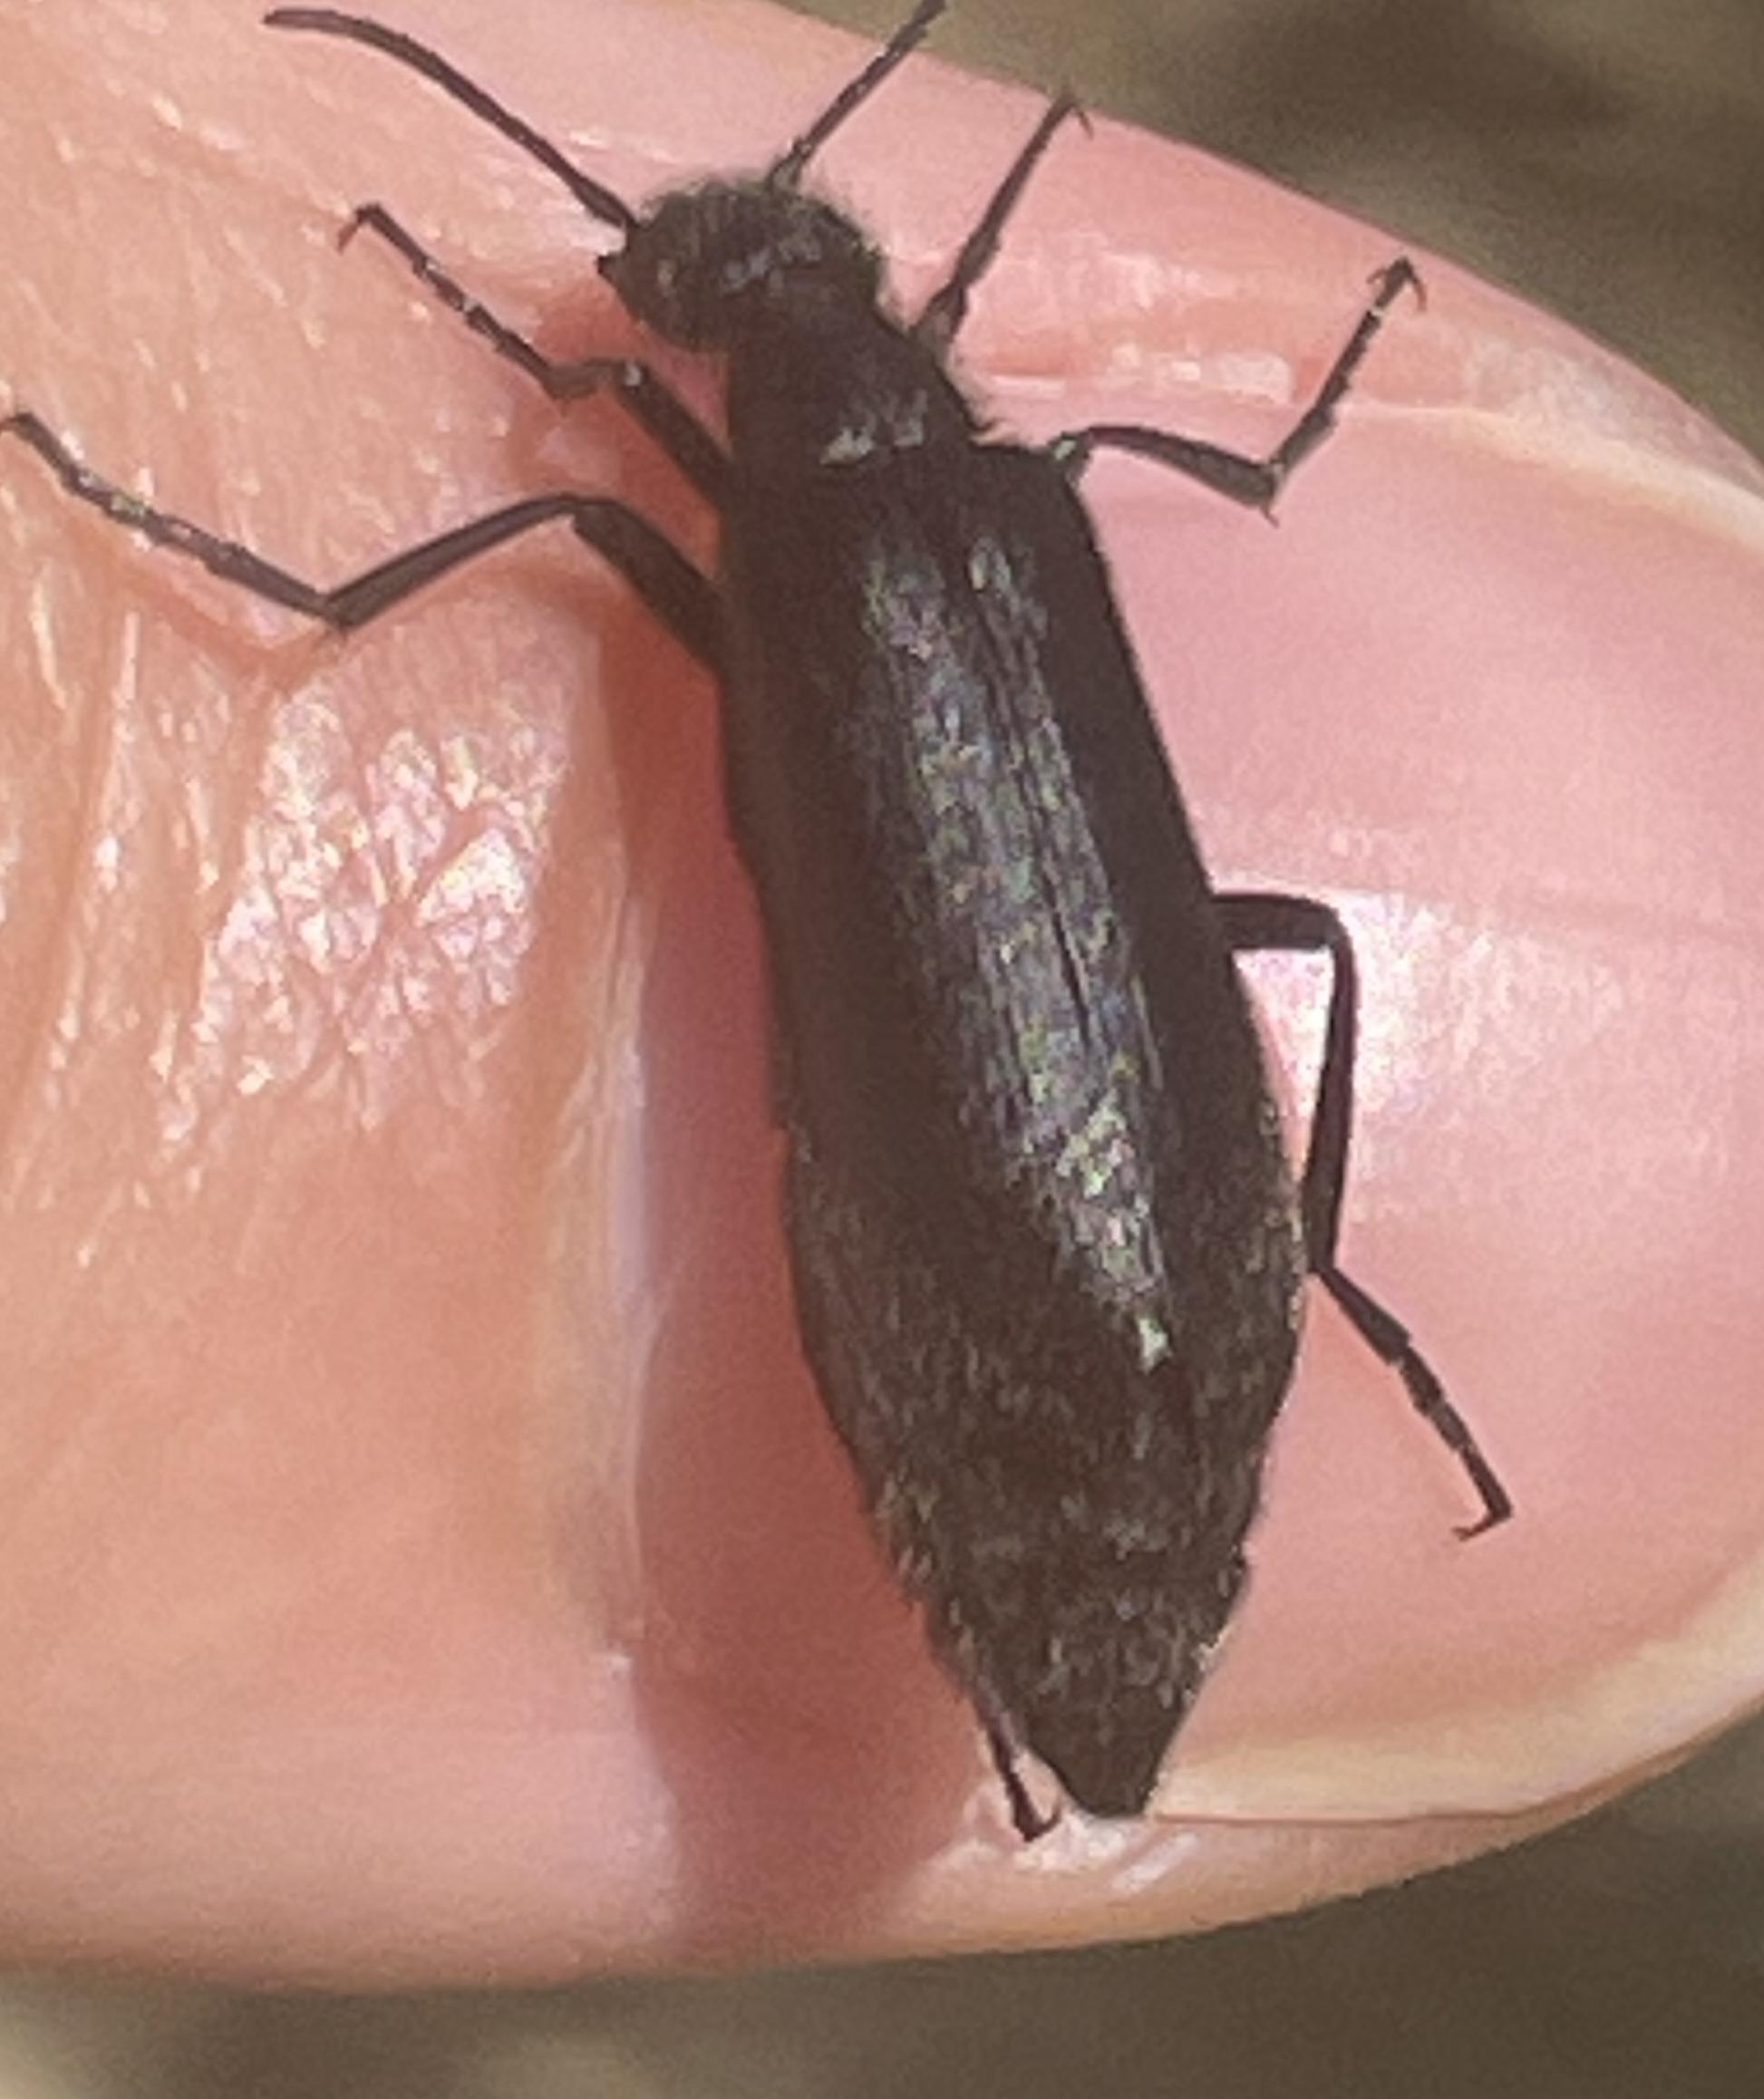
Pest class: occasional_pest